Operation Scotland II

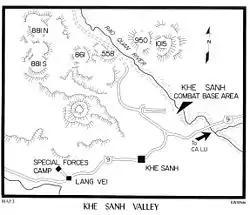
Map showing location of U.S. positions around Khe Sanh

On 16 April 1968, Company A 1st Battalion, 9th Marines began a patrol southwest of Hill 689, when it was ambushed by PAVN soldiers in bunkers concealed in the thick vegetation. Two more companies from 1/9 Marines were dispatched to save them, but they became ensnarled in this confusing battle and were unable to disengage until the early morning of 17 April. Casualties amounted to 38 Marines and three Navy Corpsmen killed, three missing and 32 wounded. The battalion commander Lieutenant Colonel John Cahill was relieved of duty.